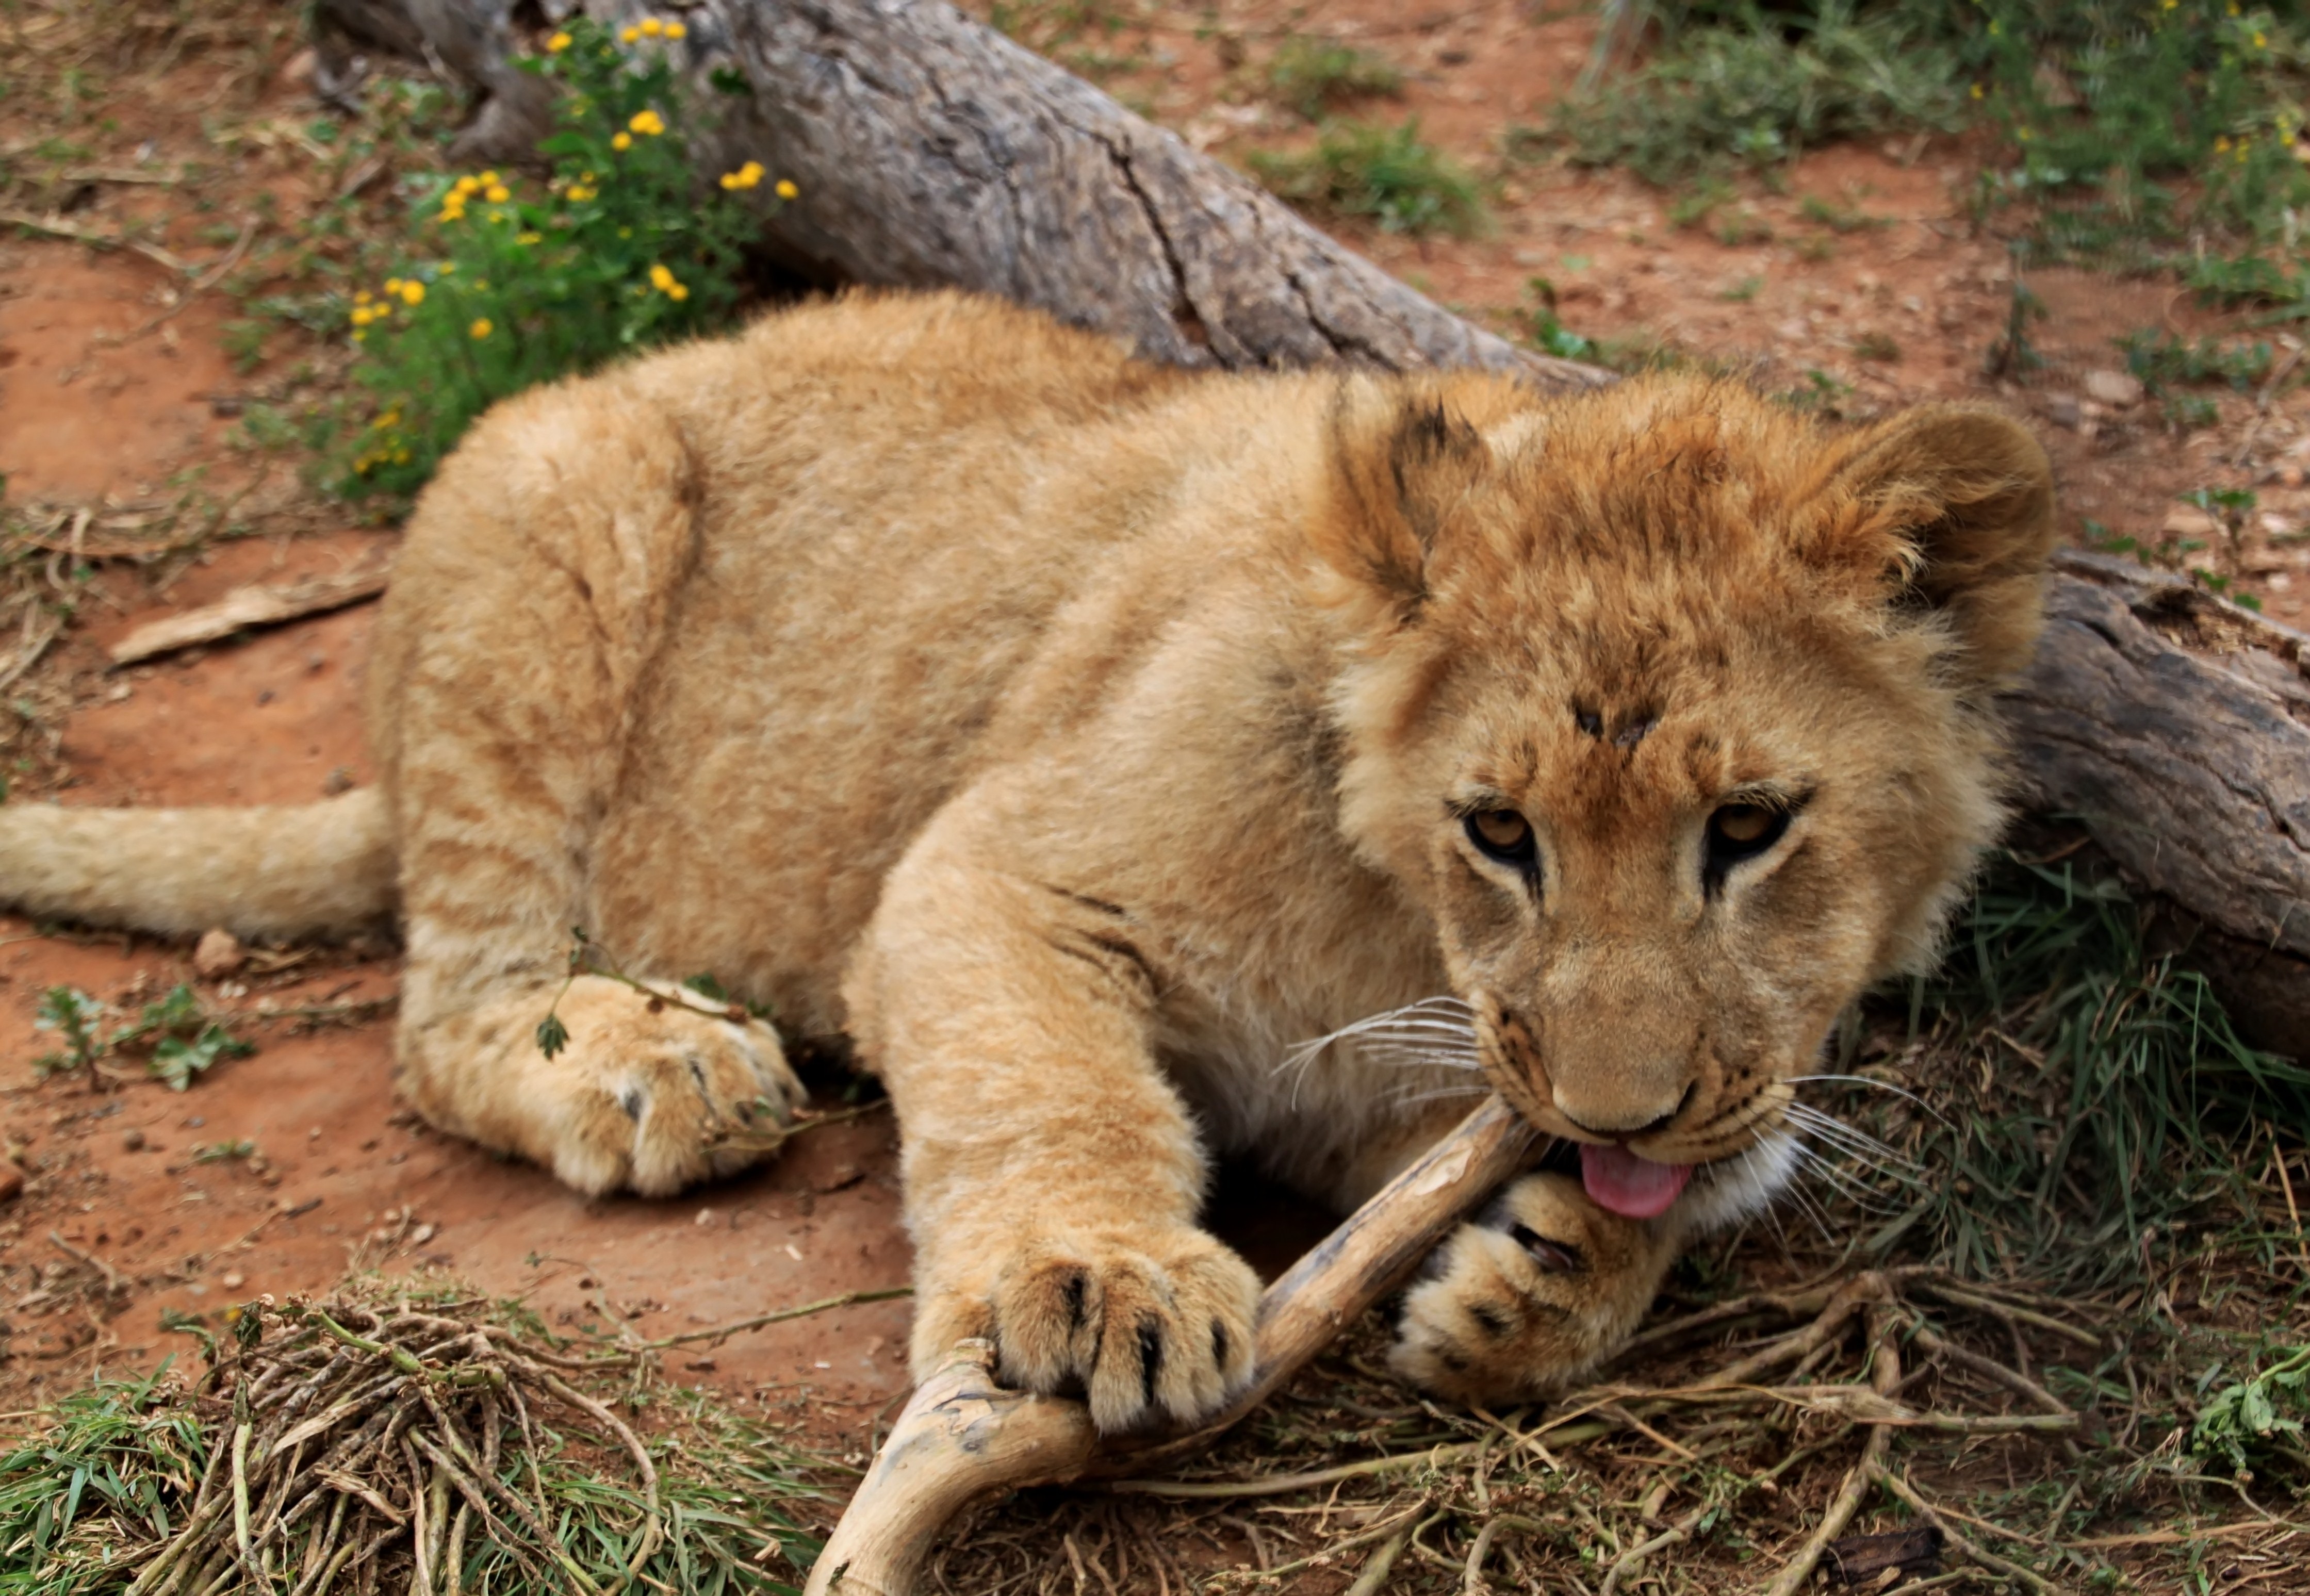
play, animal, travel, wildlife, fur, cat, africa, mammal, close, fauna, savanna, lion, wild animal, free, paw, animals, vertebrate, animal world, safari, south africa, puma, concerns, lion cub, big cats, young lion, cat like mammal, dog breed group, masai lion